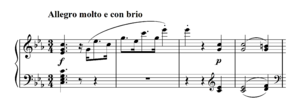
La Sonate pour piano n° 5 en do mineur, opus 10 nᵒ 1, de Ludwig van Beethoven, fut composée en 1797, publiée en 1798 et dédiée à la comtesse Anna Margarete von Browne.